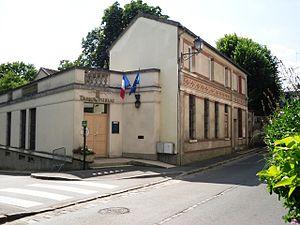
Le Trésor Public à Bièvres (91)
Bièvres est une commune française située à quinze kilomètres au sud-ouest de Paris dans le département de l’Essonne en région Île-de-France.